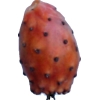
Label: cactus_fruit_red